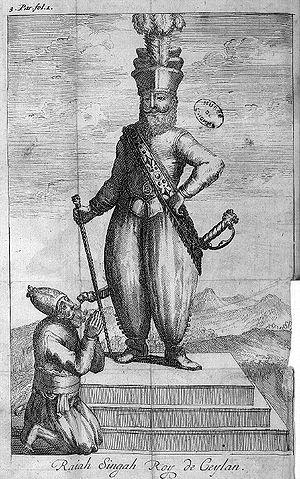
Râjasimha II ou Râjasinha II est un roi de Kandy, fils et successeur de Senarat, suzerain de plusieurs royaumes de Ceylan, comme celui de Trinkomallî qui lui donne accès à la mer. Sa date de naissance n'est pas connue avec certitude, mais il serait monté sur le trône en 1635 à l'âge de 27 ans. Il est mort le 6 décembre 1687.
Jacob Blanquet de la Haye est un officier de la marine royale française actif dans l'océan Indien à la fin du XVIIᵉ siècle. Déclaré gouverneur des Indes orientales, il est à l'origine de l'une des prises de possession solennelles de l'île de La Réunion, le 5 mai 1671.
Robert Knox est un voyageur et auteur anglais, probablement d'origine écossaise, qui nous a laissé une relation de voyage — An historical relation of the island Ceylon, in the East Indies : with an account of the detaining in captivity the author and divers other Englishmen now living there, and of the author's miraculous escape, publié à Londres en 1681 — sur l'île de Ceylan dont il fait le premier compte-rendu détaillé concernant l'histoire naturelle, la religion, la langue, la vie sociale et les coutumes. L'auteur fait aussi état de sa capture, de son emprisonnement et de son évasion de l'île après dix-neuf ans de captivité.